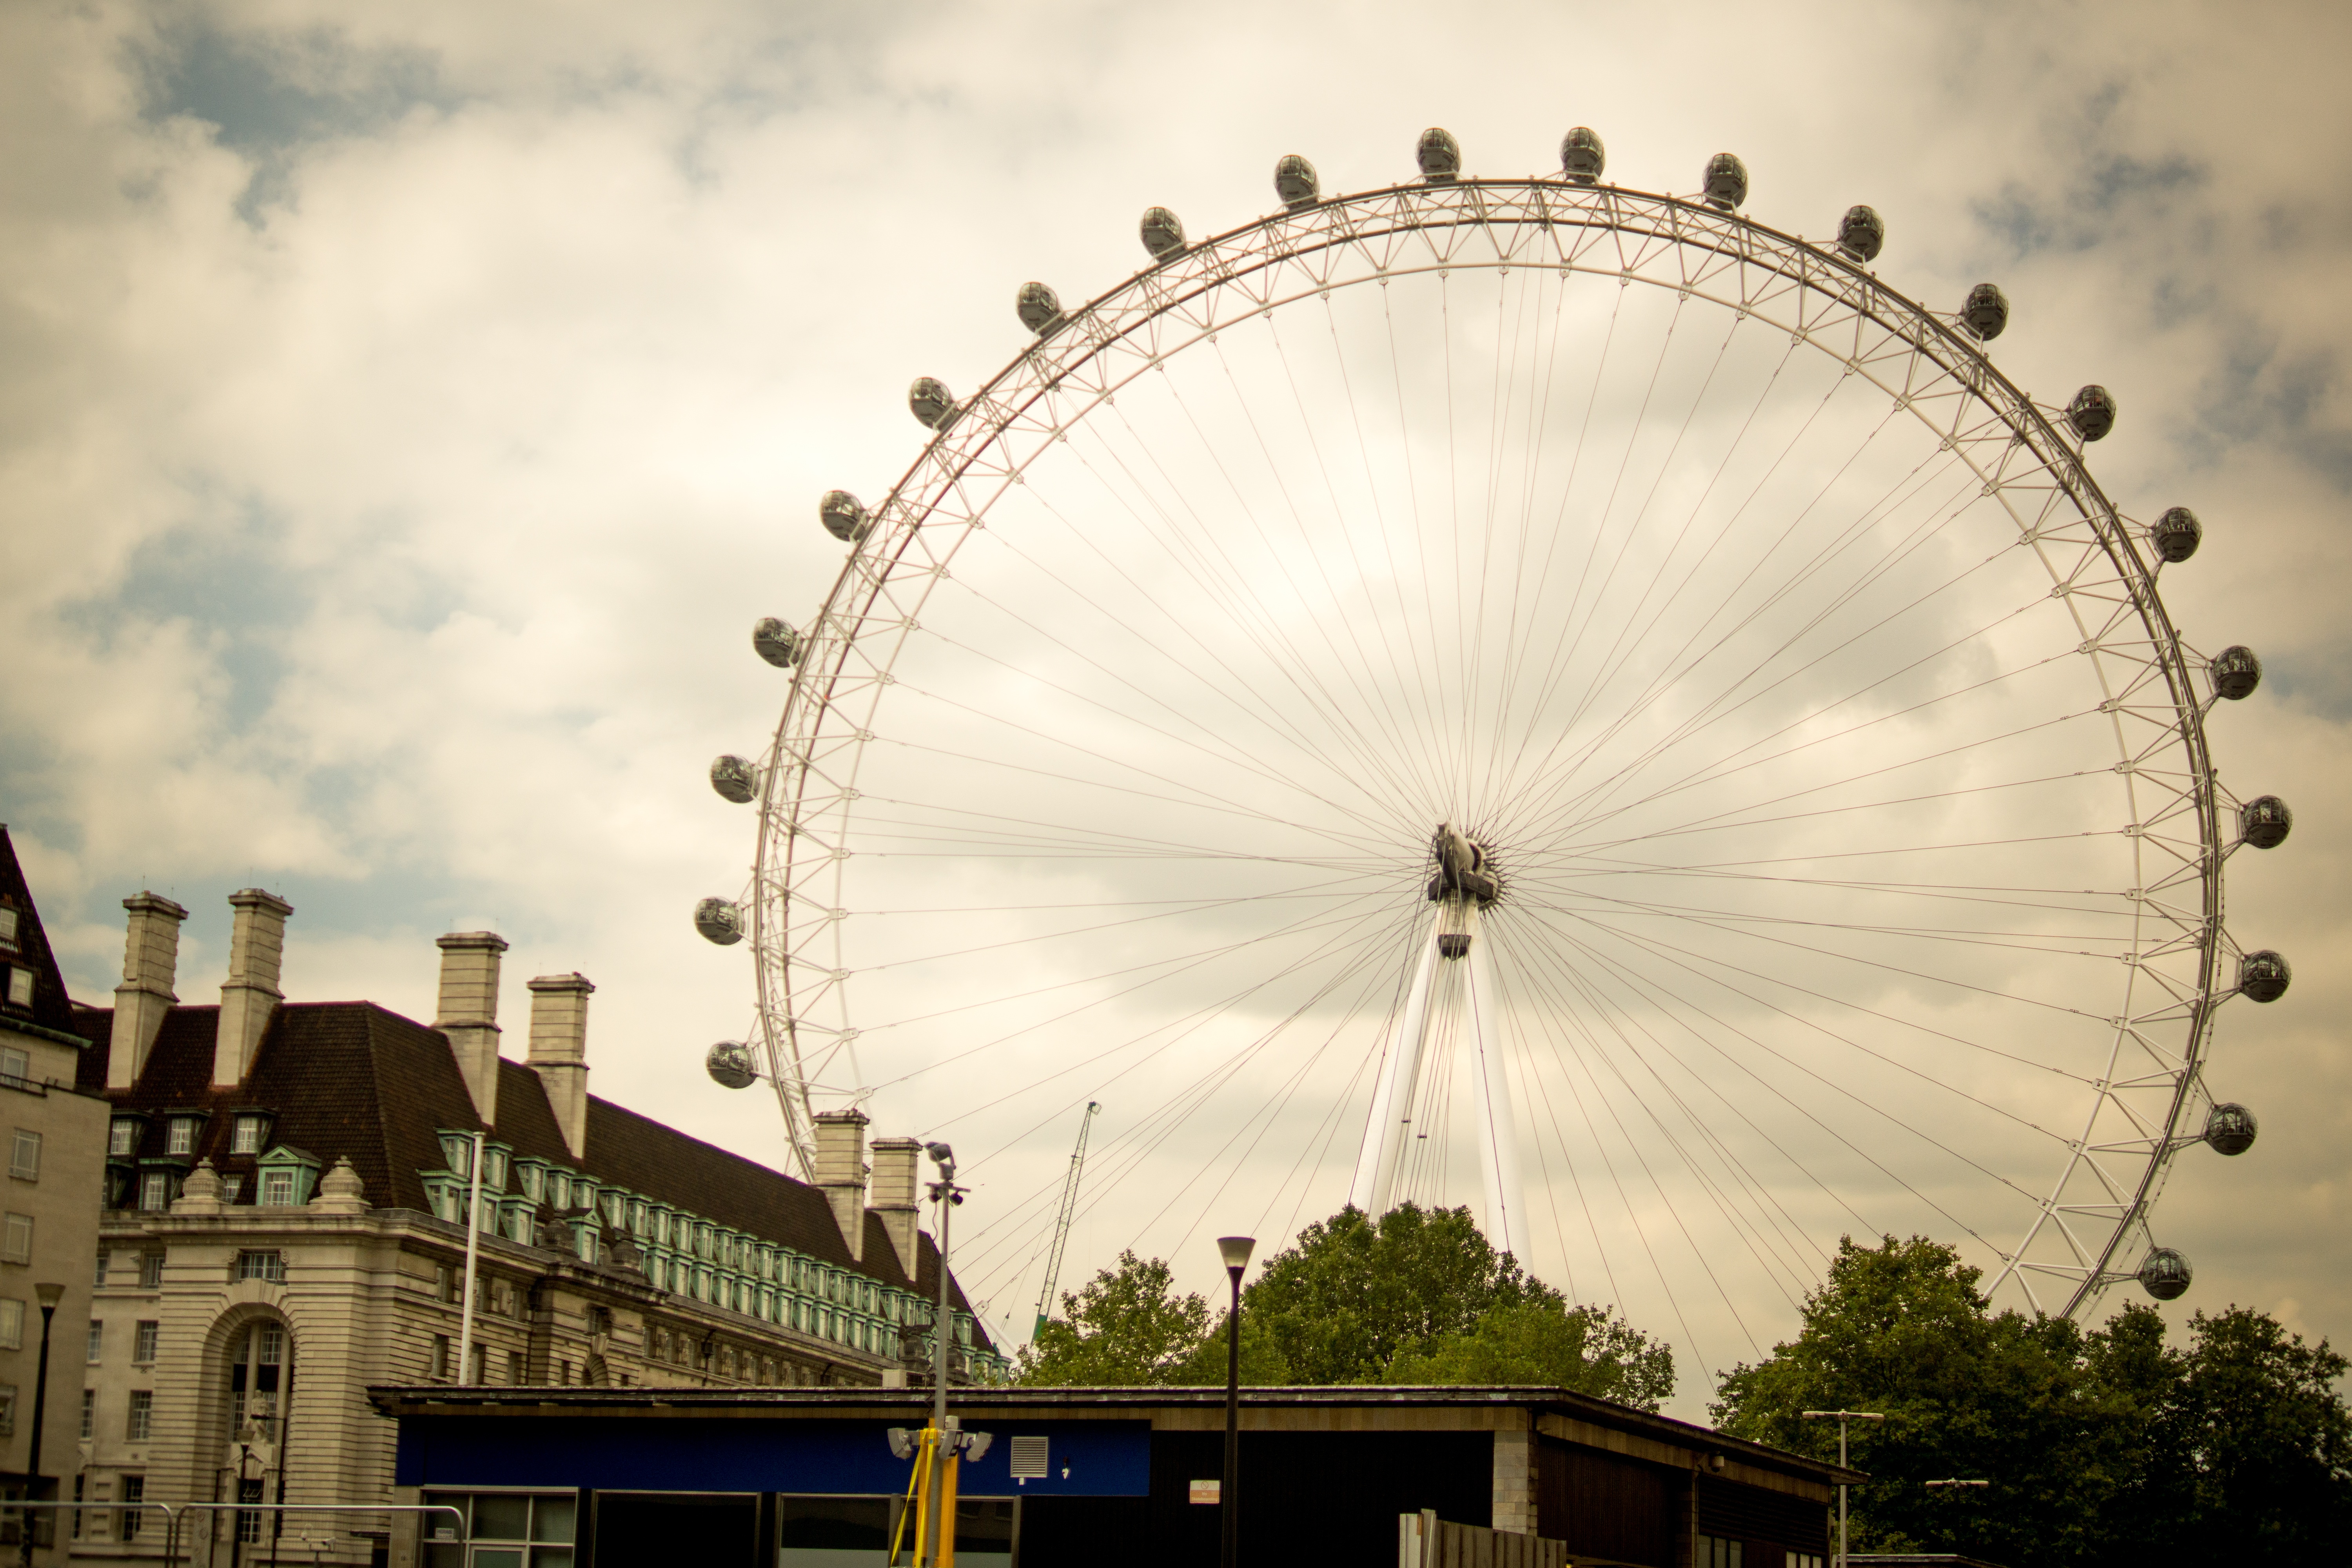
sky, recreation, ferris wheel, amusement park, park, tourist attraction, outdoor recreation, geographical feature